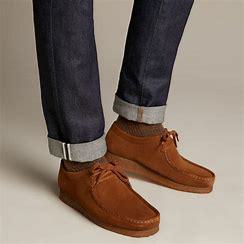
Brand: Clarks
Model: S Wallabee